The Amazing Maze Game

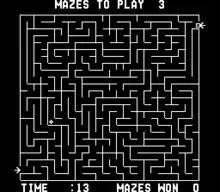
A game in progress

The game is centered around a top-down maze which is randomly generated each time it is played. In the maze, there are openings on both the left and righthand sides, where the second and first player will start from respectively. The goal of the game is for each player to find their way through the maze to reach the other player's starting position, before the other player makes it to theirs. The game can be played by two players, or can be played solo against the computer, where the player will always start on the right side.